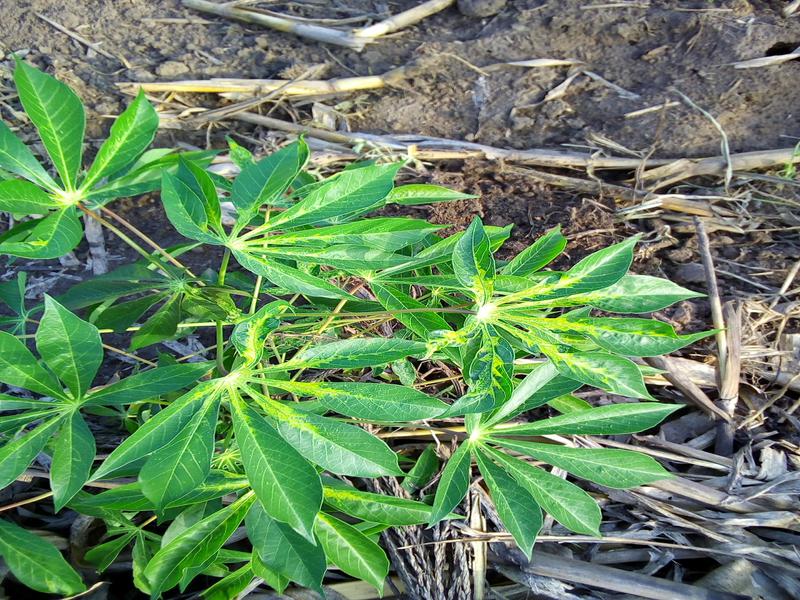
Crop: cassava
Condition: mosaic_disease